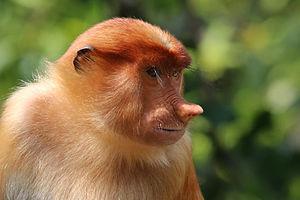
Le Nasique est un singe arboricole de la famille des cercopithecidés endémique de l'île de Bornéo. Il est l'unique représentant du genre Nasalis depuis que le Nasique des îles Pagai a été classé dans un genre à part. Il est classé en danger par l'UICN.